ENC E-Z Rider

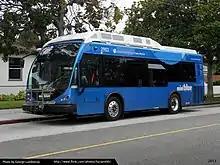
Big Blue Bus #2903, E-Z Rider II BRT with ISE gasoline-electric hybrid drivetrain

In the late 1990s, LADOT contracted with ISE Corporation to build eight prototype ThunderVolt series hybrid buses by installing an electric traction motor driven by an auxiliary power unit (APU) and storage battery into E-Z Rider buses. Four of these buses were to be equipped with propane-fueled 30 kW Capstone Turbine APUs and four would use propane-fueled internal combustion engine APUs built by GM. Regardless of the APU type, the electric drivetrain remained the same, a Siemens traction motor and lead-acid battery.